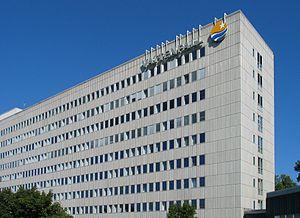
Le secteur de l’électricité en Allemagne se caractérise en 2019 par une production brute d'électricité issue en premier lieu des centrales à combustibles fossiles : 44,2 %, malgré la progression des énergies renouvelables : 40,1 %. La part du nucléaire est de 12,4 %.
Råcksta est un quartier de la banlieue ouest de Stockholm, situé dans le district de Hässelby-Vällingby à une douzaine de kilomètres du centre de la capitale suédoise. En 2011, la population de Råcksta s'élevait à 6 484 habitants.
Vattenfall est une entreprise de production et de distribution d'électricité suédoise, appartenant en totalité à l'État suédois. C'est un des leaders du secteur en Europe du Nord. Vattenfall est présent dans 7 pays : Suède, Allemagne, Pays-Bas, Danemark, Royaume-Uni, Finlande et France.